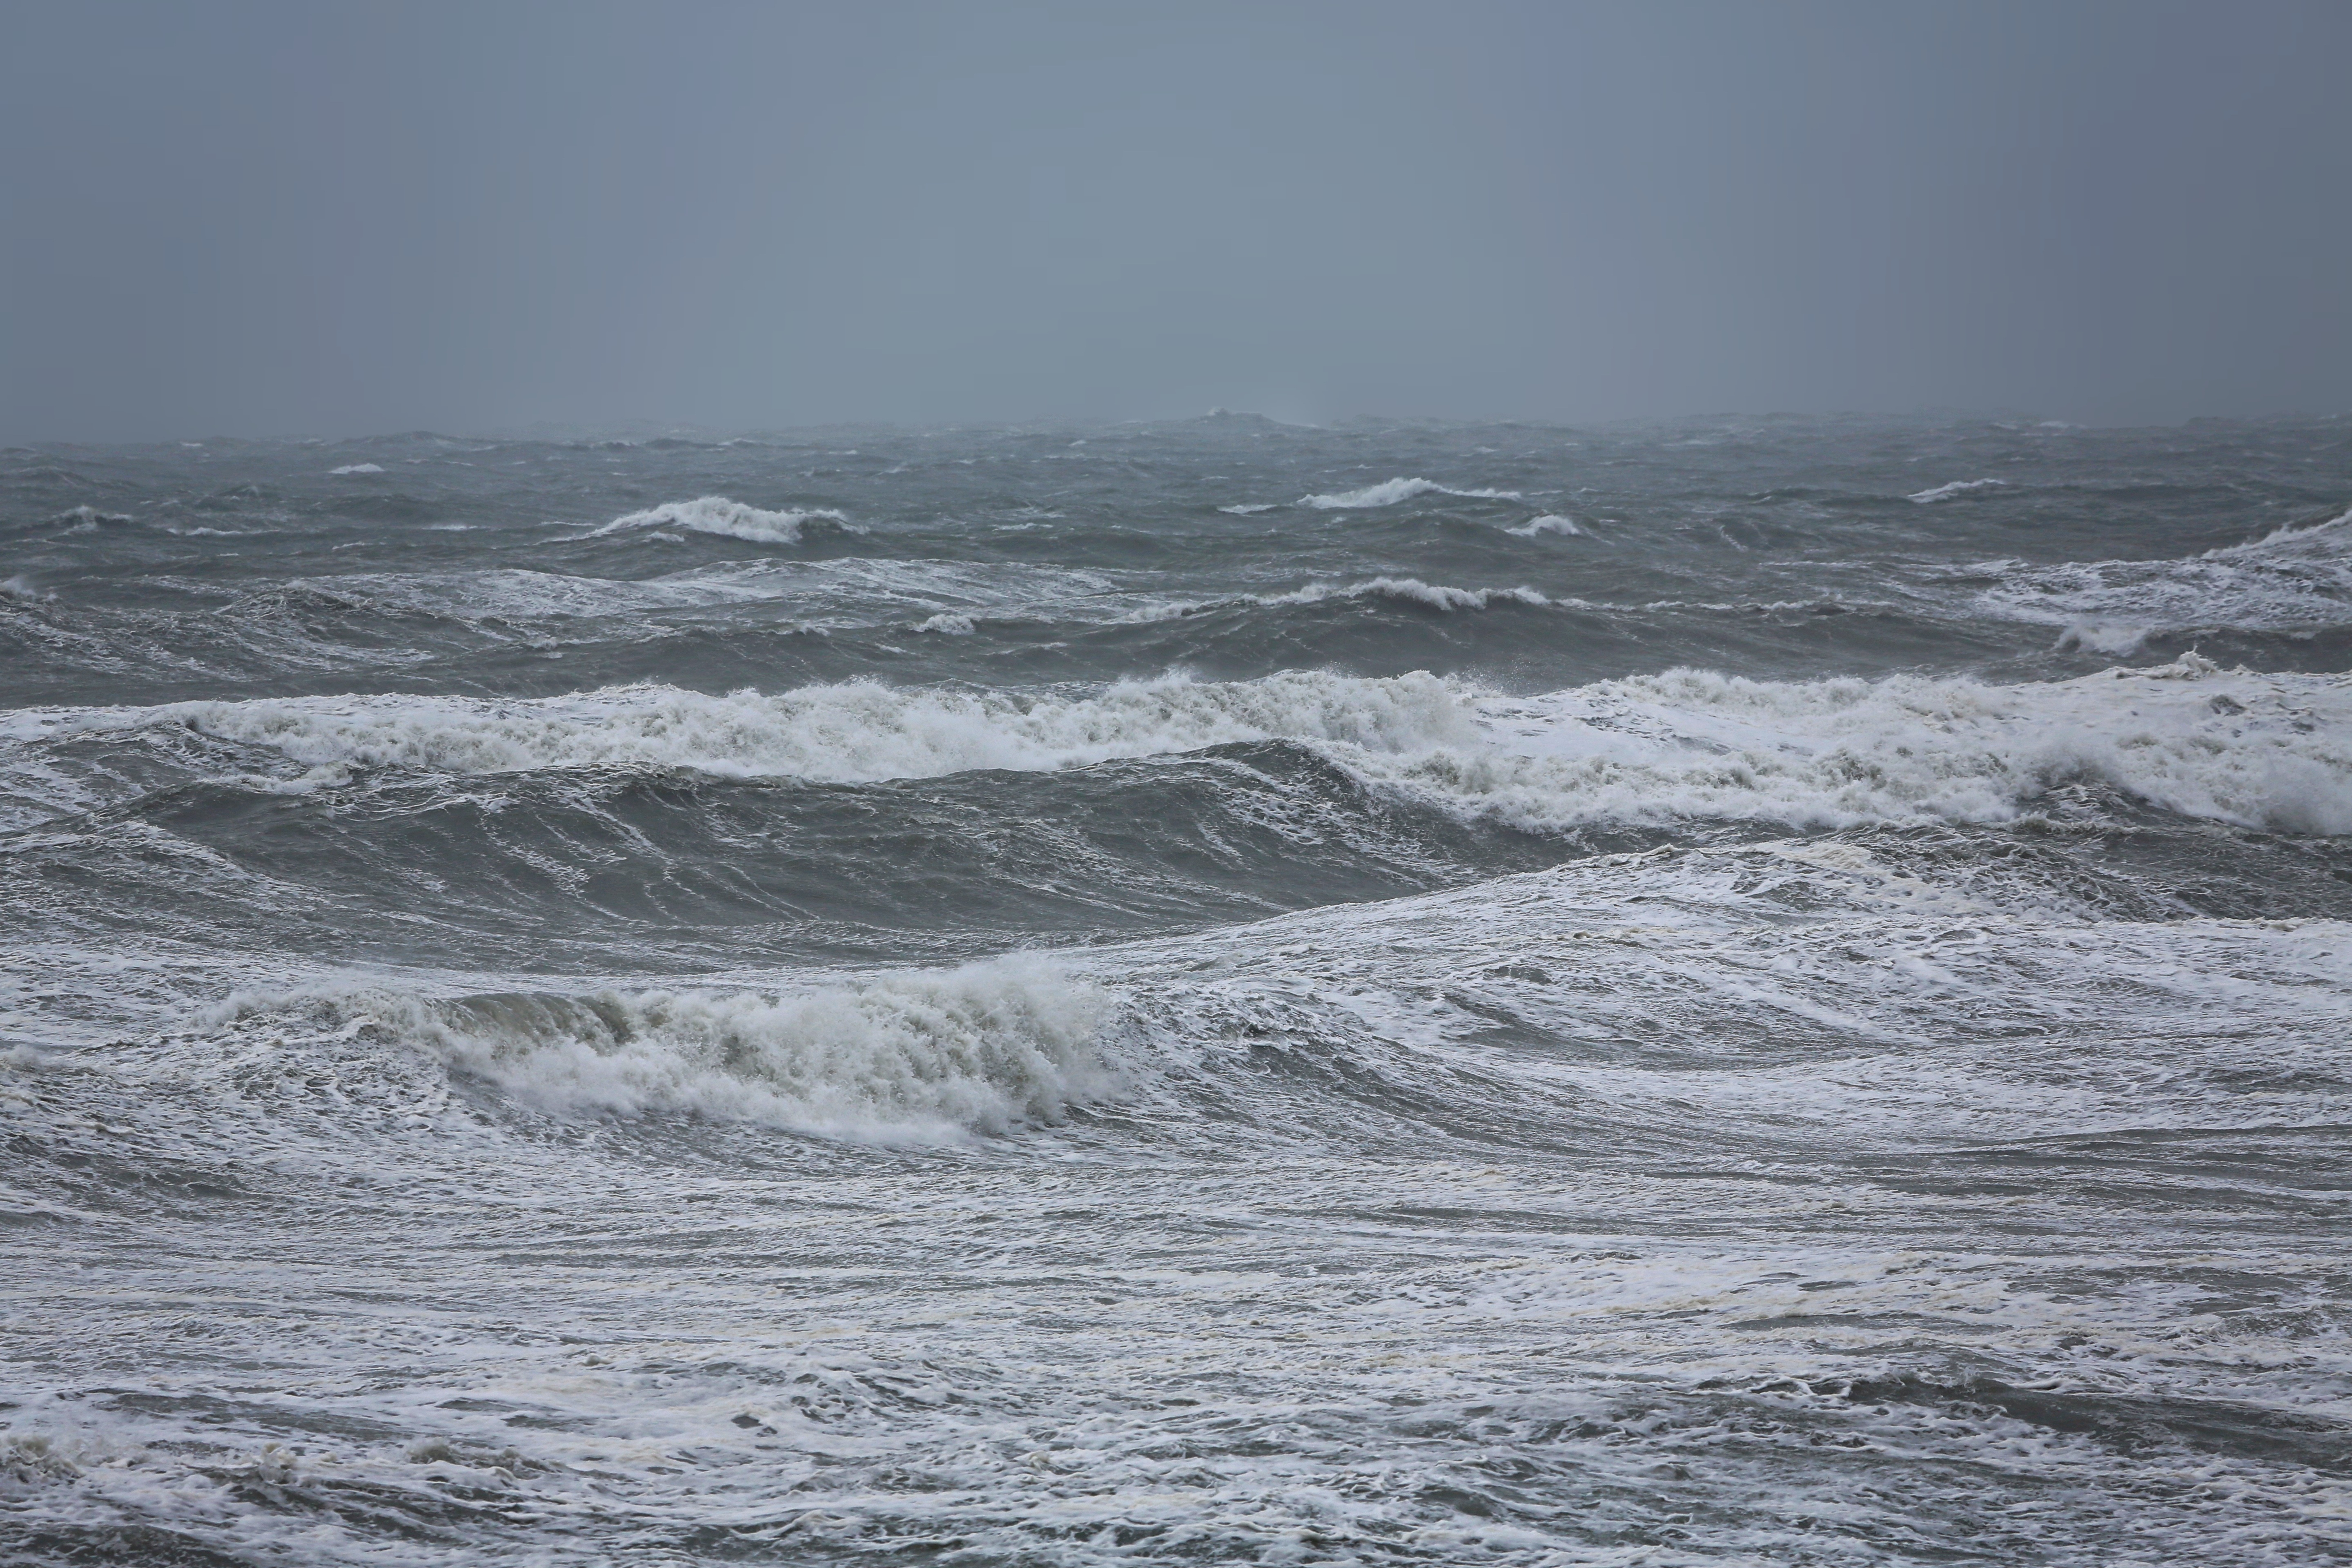
beach, sea, coast, ocean, sky, shore, wave, wind, weather, storm, movement, scum, atmospheric phenomenon, geological phenomenon, wind wave